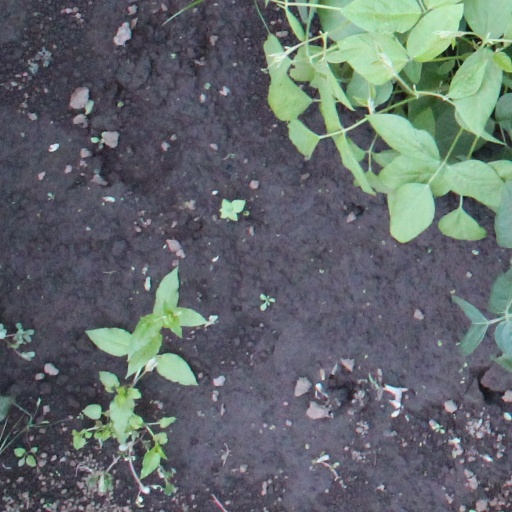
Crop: soybean